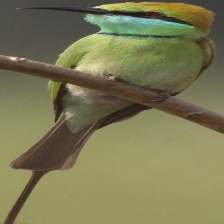
Species: ASIAN GREEN BEE EATER
Scientific name: MEROPS ORIENTALIS
ImageNet parent category: bee_eater